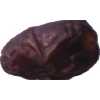
Label: dates